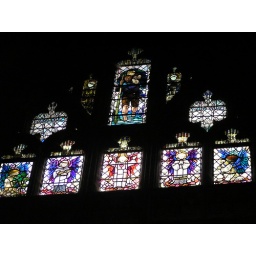
Stained glass memorial window (c.1928) to Christopher Whall, by his daughter, Veronica Whall, in Gloucester Cathedral